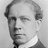
Emotion: neutral